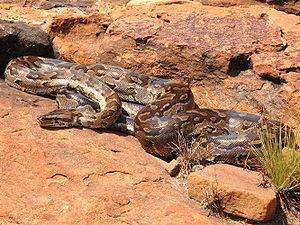
Python natalensis est une espèce de serpents de la famille des Pythonidae.